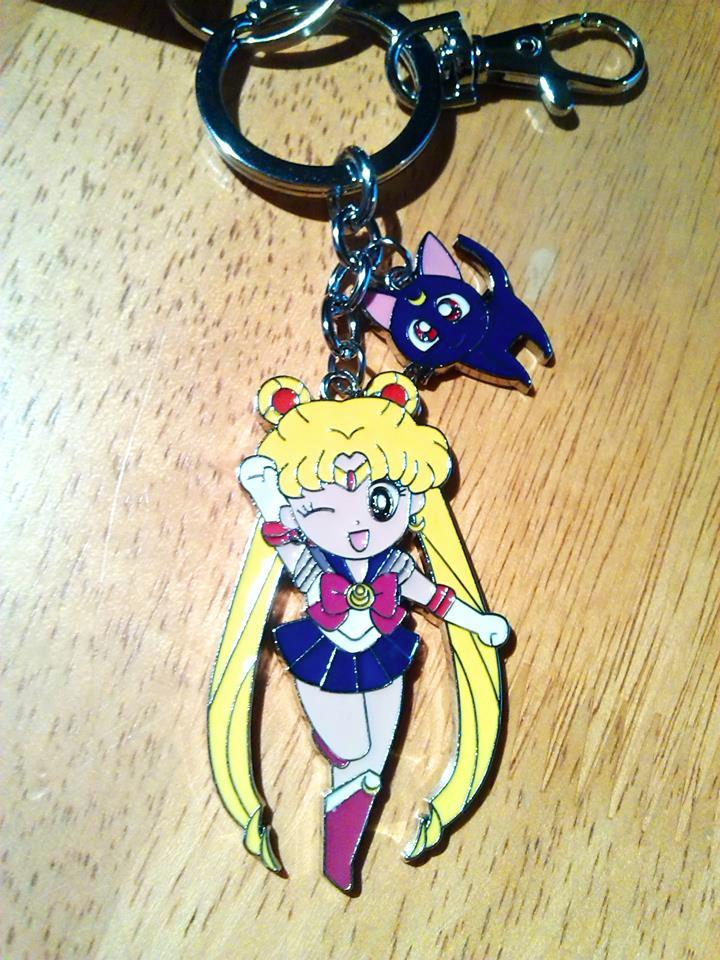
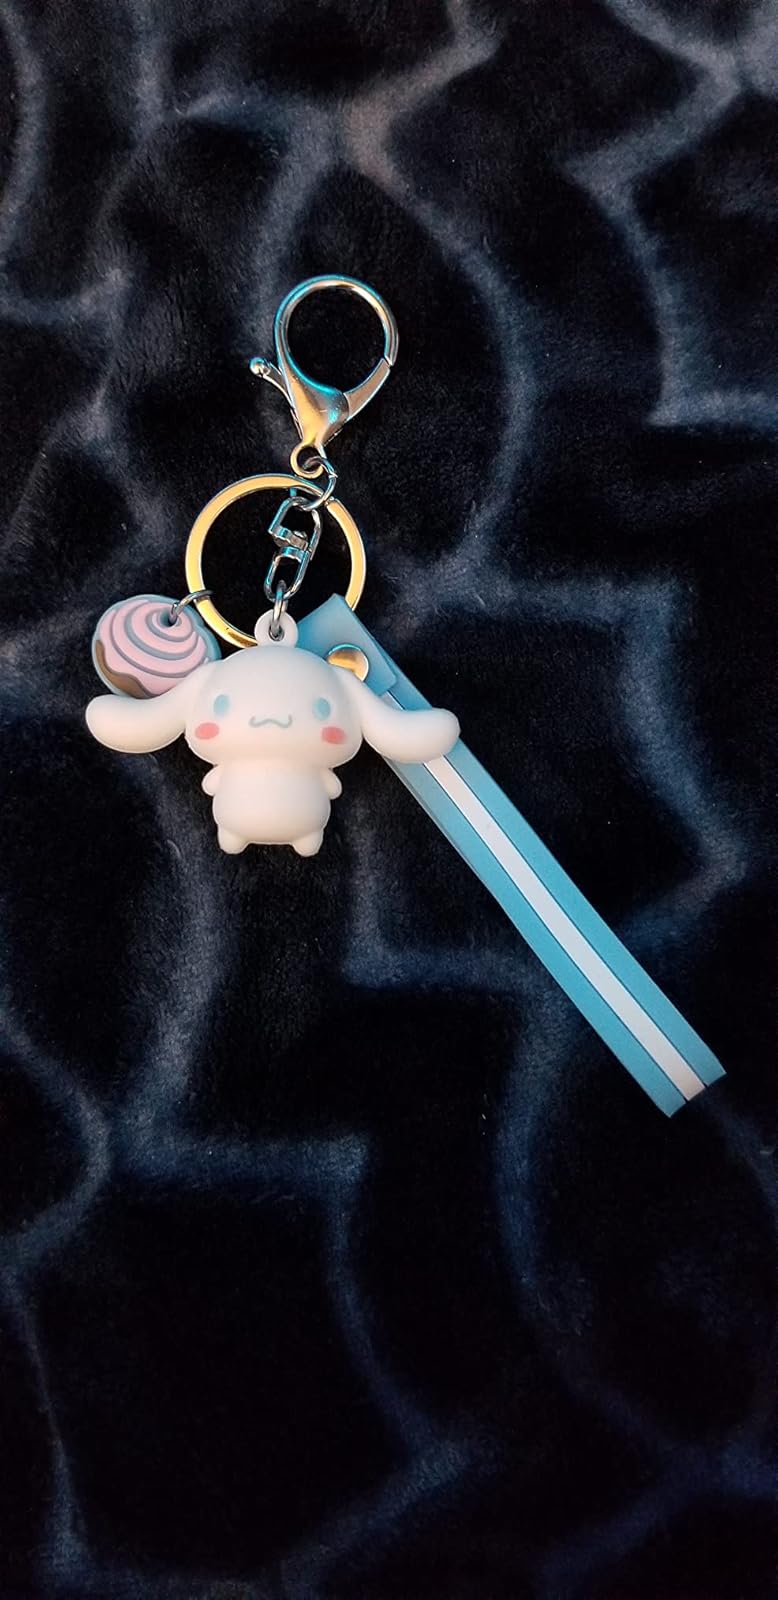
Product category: accessories_keychain
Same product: no